Leiden Bio Science Park

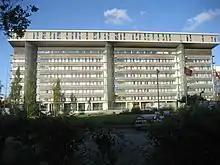
Leiden University Medical Centre

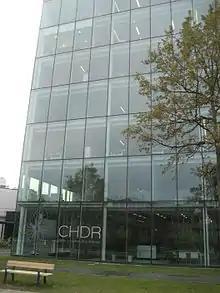
Centre of Human Drug Research

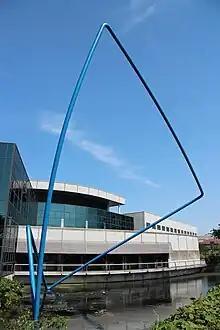
TNO

The Leiden Bio Science Park (LBSP) is the largest life sciences cluster in the Netherlands and ranks in the top five of the most successful science parks in Europe. It is part of Leiden and Oegstgeest and focuses on companies and universities in the Biotechnology sector.